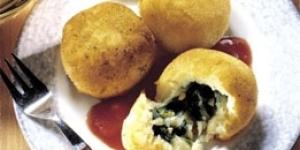
bolitas de patatas rellenas de acelga